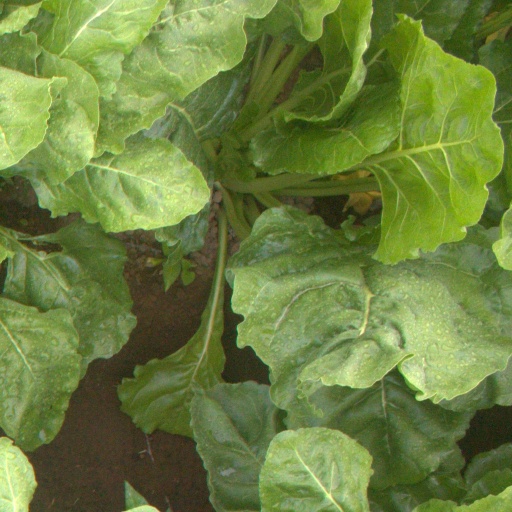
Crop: sugar beet